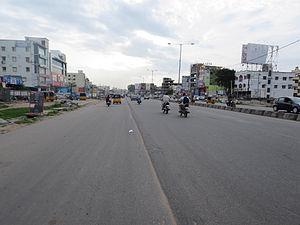
La National Highway 9 est l'un des grands axes routiers du centre de l'Inde ; par un tracé de 841 km elle relie Pune à Maharashtra en traversant les états de Karnataka et de Telangana jusqu'à Machilipatnam dans l’Andhra Pradesh.